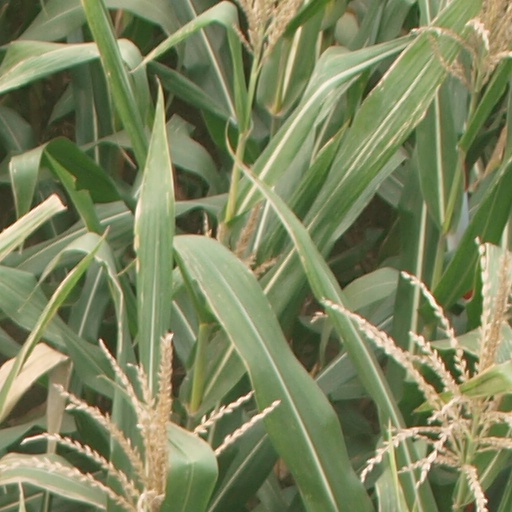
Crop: maize; corn